Russia–Georgia Friendship Monument

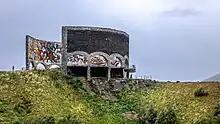
The monument in september 2023

The Russia–Georgia Friendship Monument or Treaty of Georgievsk Monument is a monument built in 1983 to celebrate the bicentennial of the Treaty of Georgievsk and the ongoing friendship between Soviet Georgia and Soviet Russia. Located on the Georgian Military Highway between the ski resort town of Gudauri and the Jvari pass, the monument is a large round stone and concrete structure overlooking the Devil's Valley in the Caucasus Mountains. Inside the monument is a large tile mural that spans the whole circumference of the structure and depicts scenes of Georgian and Russian history.